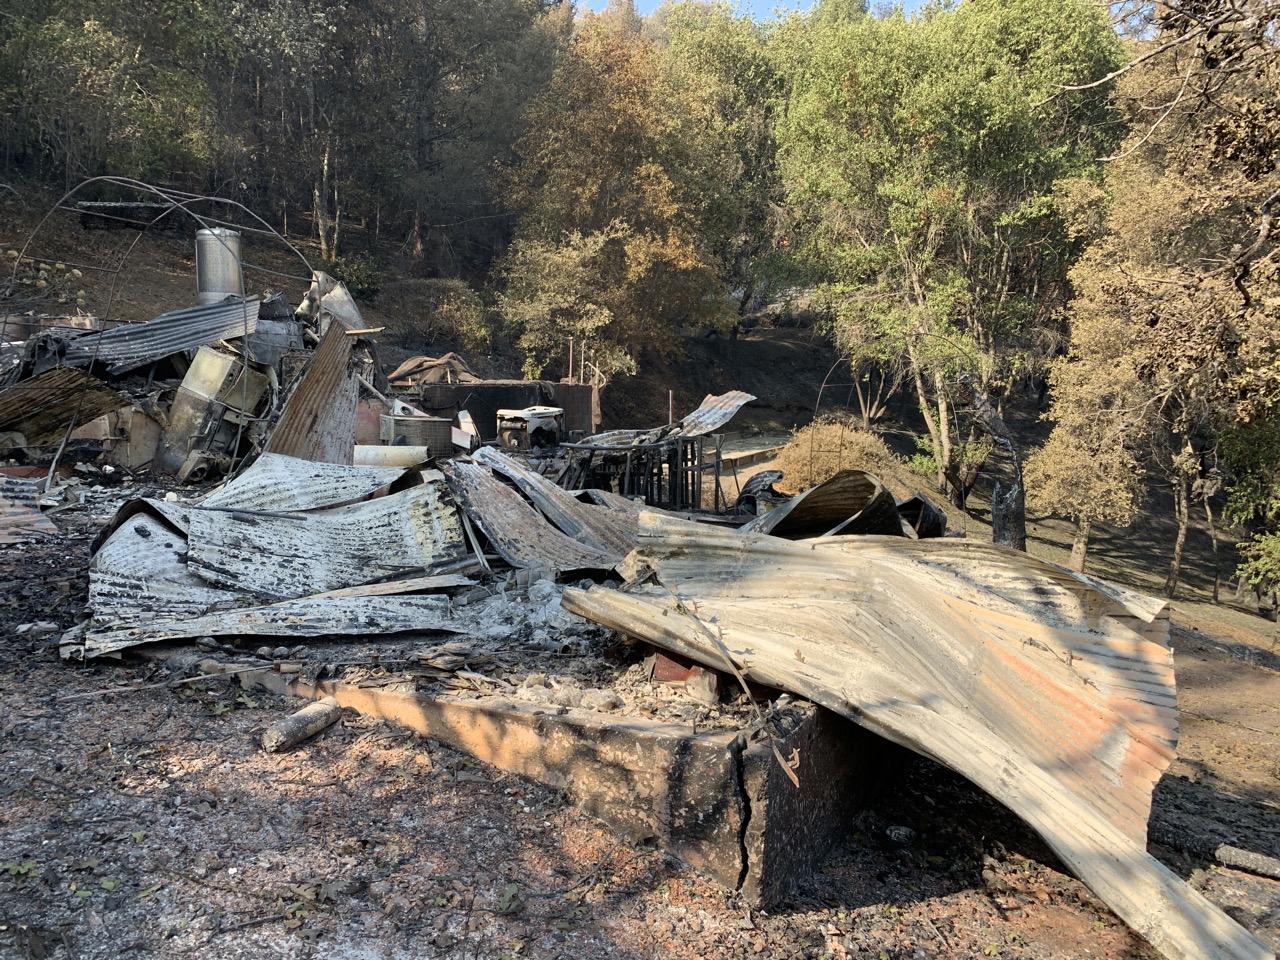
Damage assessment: destroyed